Arlington Transit

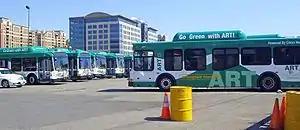
ART fleet of CNG-powered buses at Crystal City yard in 2010.

, ART no longer issues or accepts paper transfers. Riders must use a SmarTrip card to get the rail-to-bus discount or to transfer free from bus to bus. Bus-to-bus free transfer time from ART to ART is within a two hours period. Bus-to-bus transfer between ART to/from Metrobus is also free. Transfers from ART to/from Metrorail receives a $0.50 discount. From September 3, 2013 to April 30, 2023, students of Arlington Public Schools that attends middle, or high school may obtain an iRide SmarTrip Card that allows students of Arlington County to ride ART Buses for the discounted student rate of $1.00. On June 25, 2017, the iRide SmarTrip Card half-fare program extended to elementary school students, instead of having them paying a full fare. On May 1, 2023, the iRide SmarTrip Card reduced fare was eliminated, allowing students in Arlington to ride the bus for free.